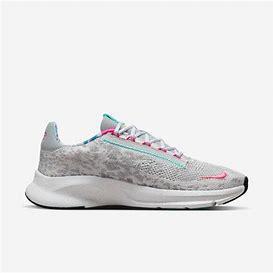
Brand: Nike
Model: Superrep Go 3 Flyknit Next Nature